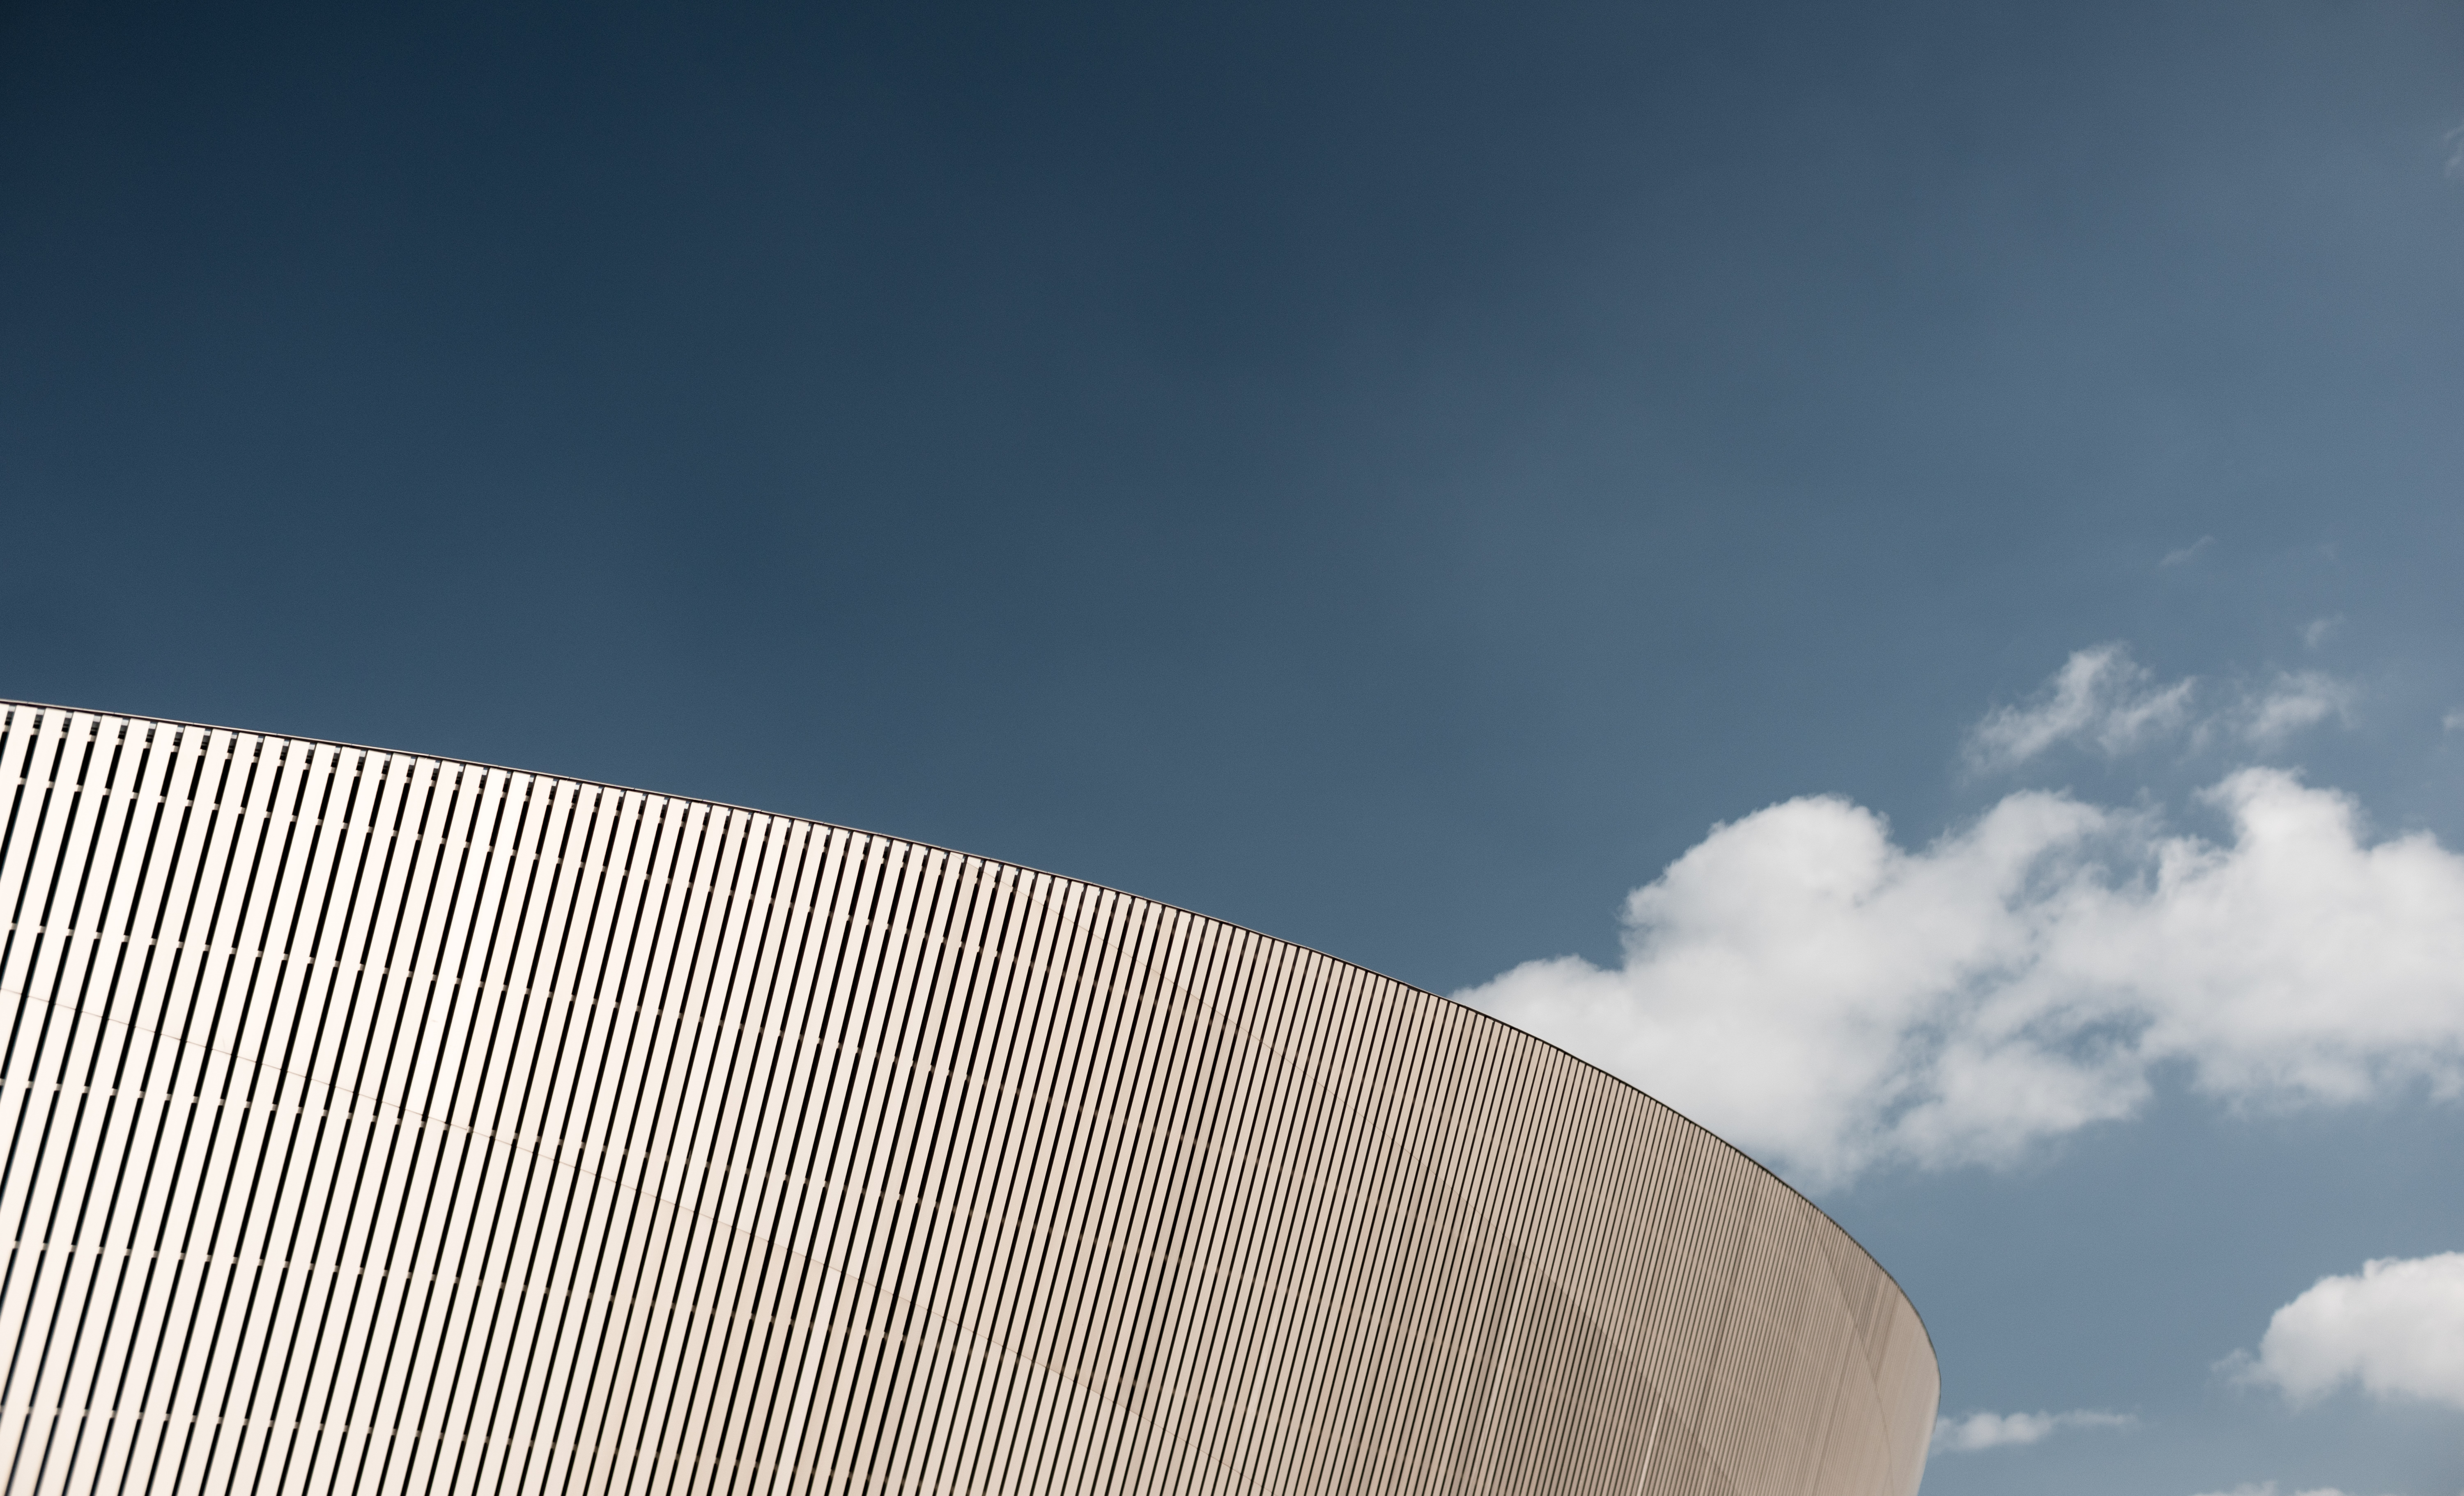
horizon, cloud, sky, sunlight, skyscraper, line, blue, shape, atmosphere of earth